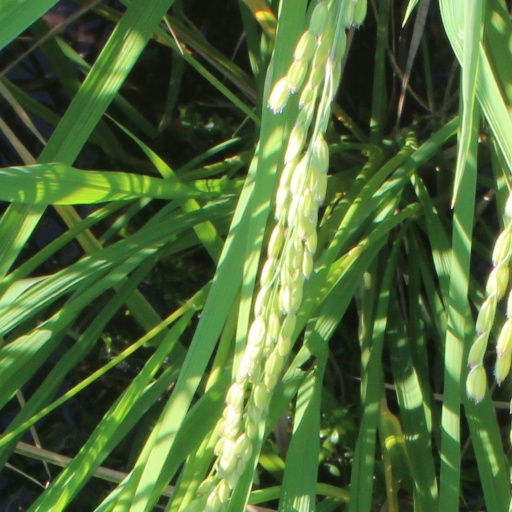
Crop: rice